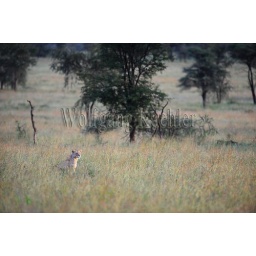
Tanzania, serengeti national park, lioness in high grass hunting